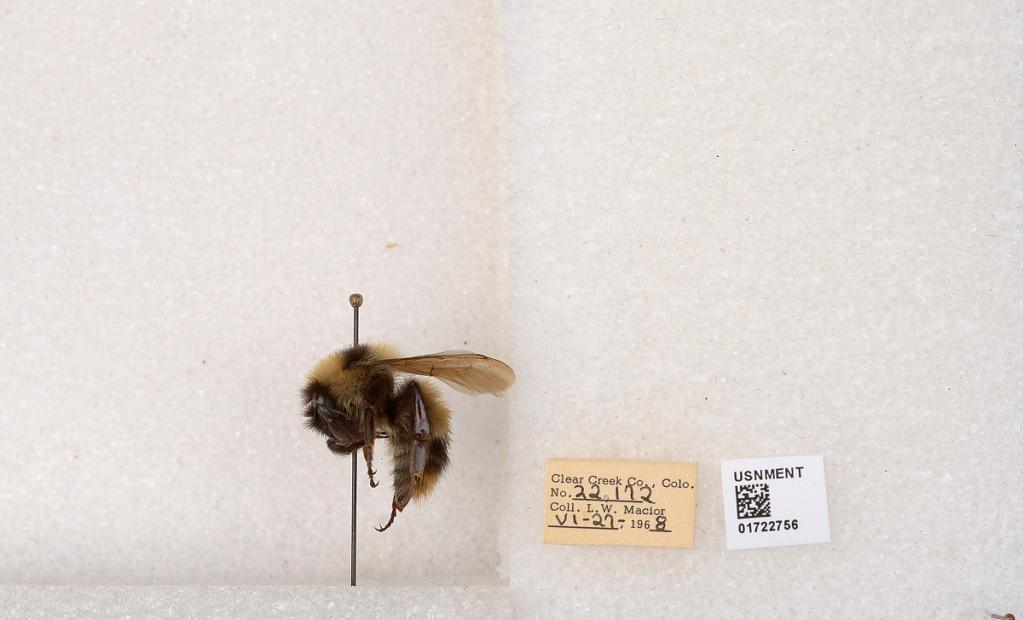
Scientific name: Bombus kirbyellus
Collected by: L. Macior
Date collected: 1968-6-27
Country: United States
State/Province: Colorado
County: Clear Creek
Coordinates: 39.6891, -105.644